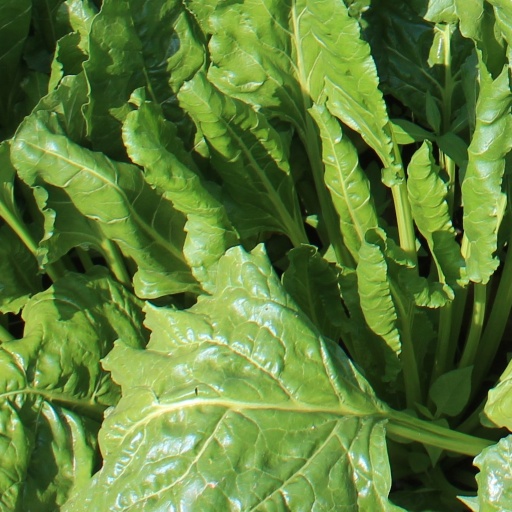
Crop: sugar beet